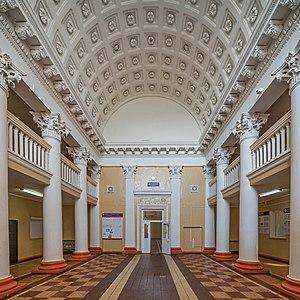
Staraïa Roussa est une ville de l'oblast de Novgorod, en Russie, et le centre administratif du raïon Starorousski. Sa population s'élevait à 30 371 habitants en 2013.